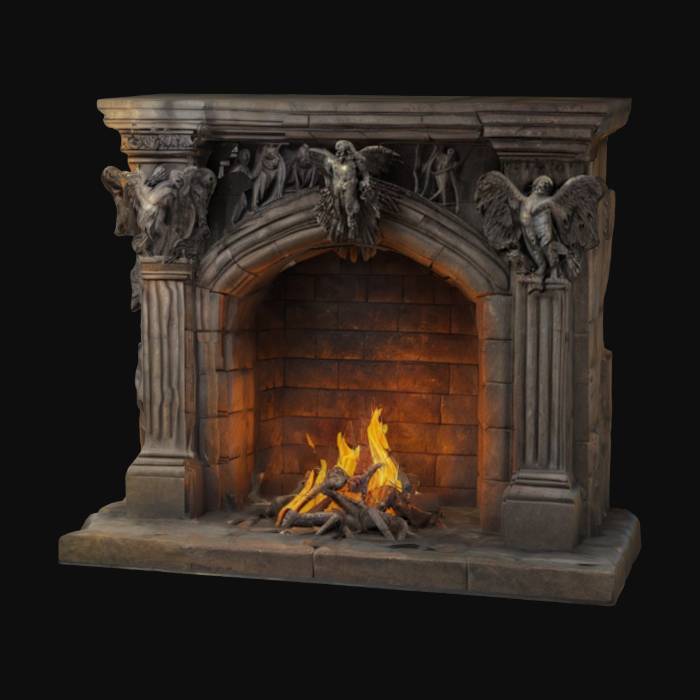
미적 점수 (1~10점): 9